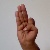
The image shows a hand gesture representing the letter 'F' in Indian Sign Language.